Guangzhou CTF Finance Centre

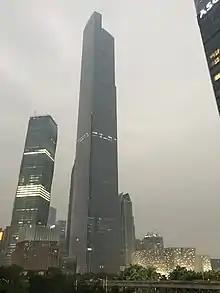
The skyscraper in December 2015

The shape of the Guangzhou CTF Finance Centre is defined by its mixed-usage: the different uses require different floor sizes and the building is shaped to accommodate those demands. Namely, the skyscraper has setbacks at points where the usage changes: the setbacks are located between the offices and the apartments, between the apartments and the hotel, and between the hotel and the crown of the building. The setbacks are angled and contain parapets with sky terraces. The top of the building is angled as well, but doesn't contain a sky terrace. The angled parapets point at the tops of various nearby tall buildings. Because of the setbacks, the building looks different from every angle.